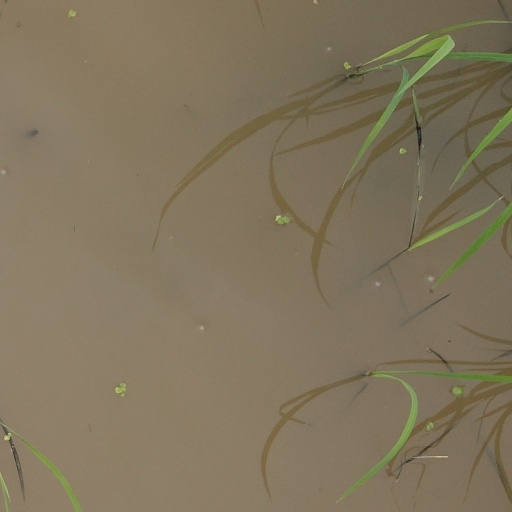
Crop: rice